Jainism

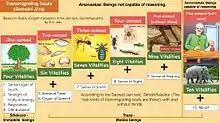
Classification of "Saṃsāri Jīvas" (transmigrating souls) in Jainism

According to Jainism, the existence of "a bound and ever-changing soul" is a self-evident truth, an axiom that does not need to be proven. It maintains that there are numerous souls, but every one of them has three qualities ("Guṇa"): consciousness ("chaitanya", the most important), bliss ("sukha"), and vibrational energy ("virya").